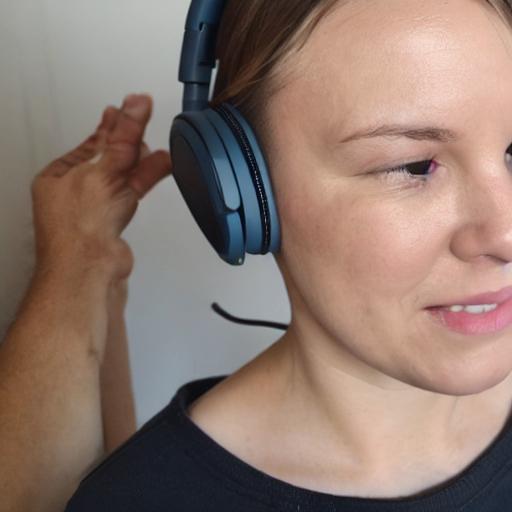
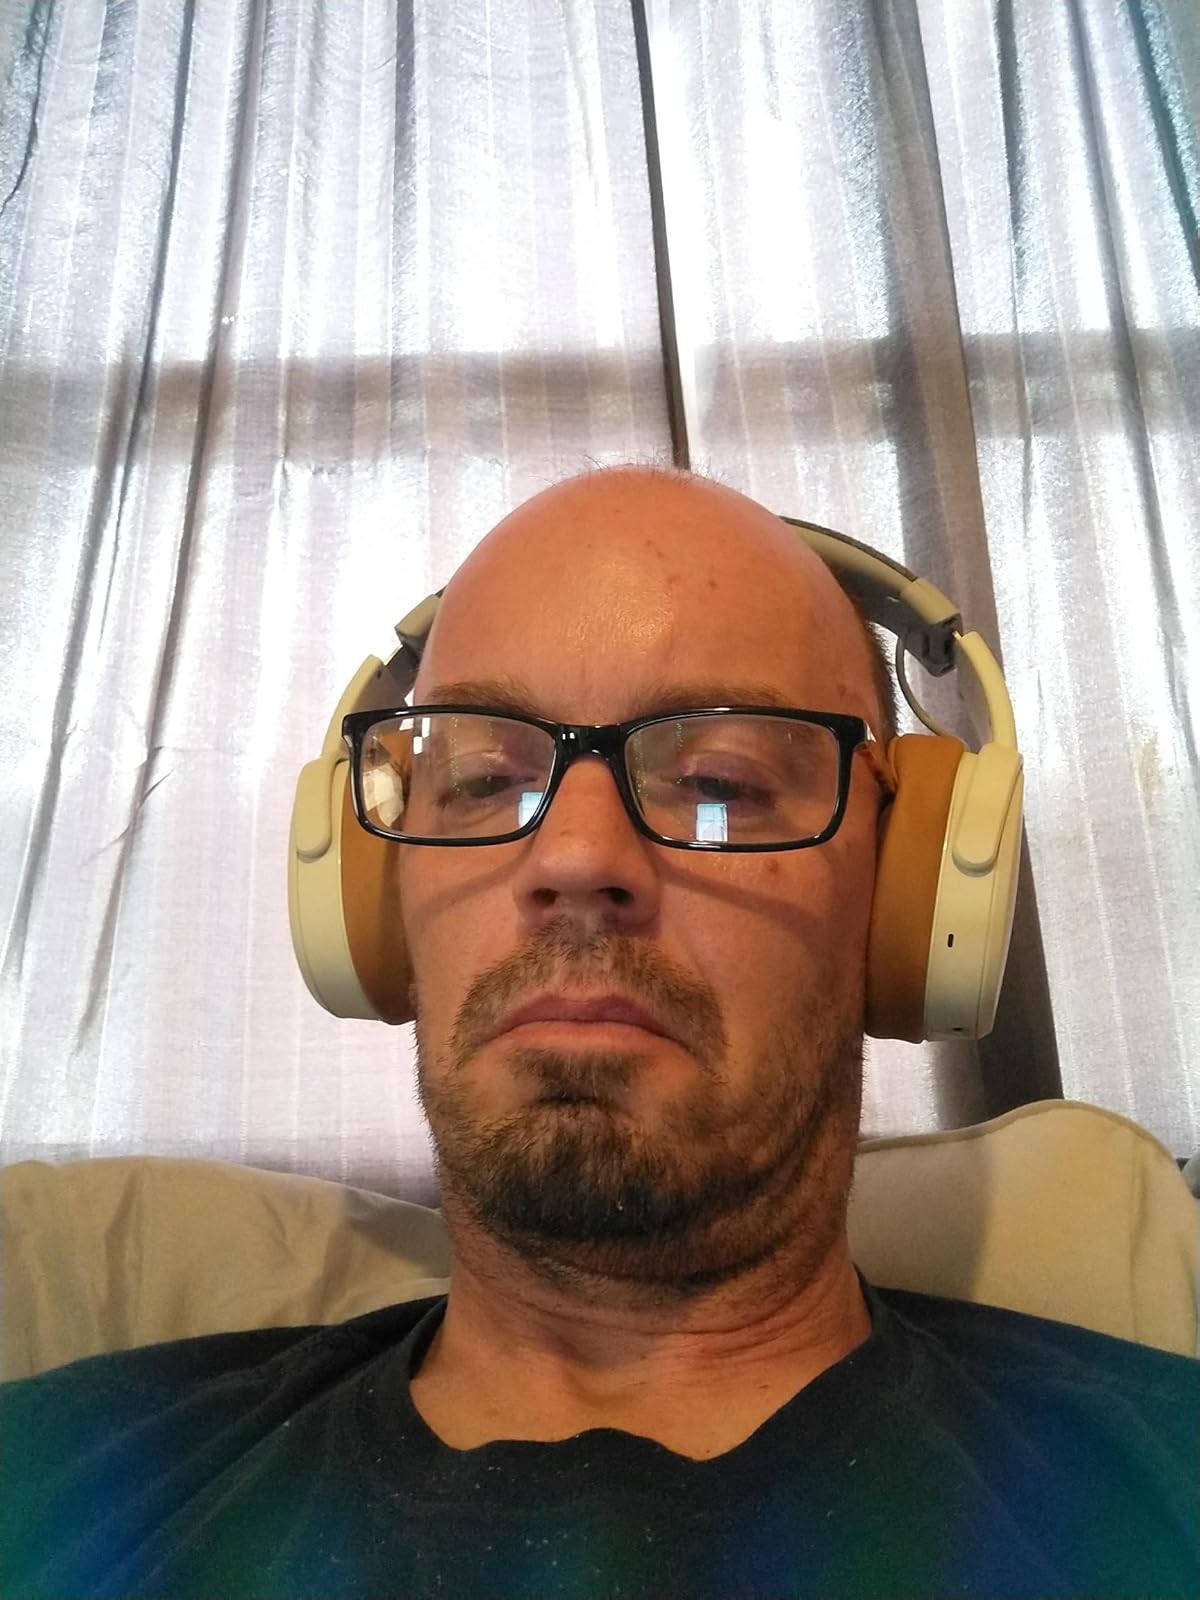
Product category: headphones
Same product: no